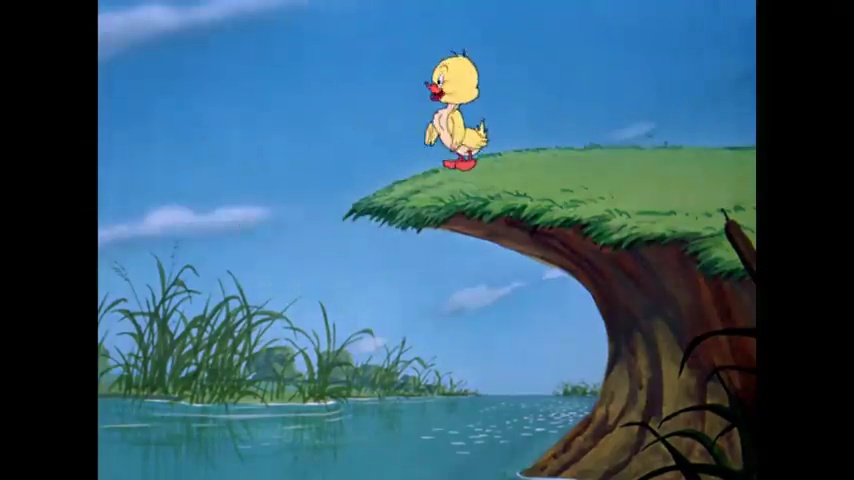
Portrait style: Cartoon Portrait